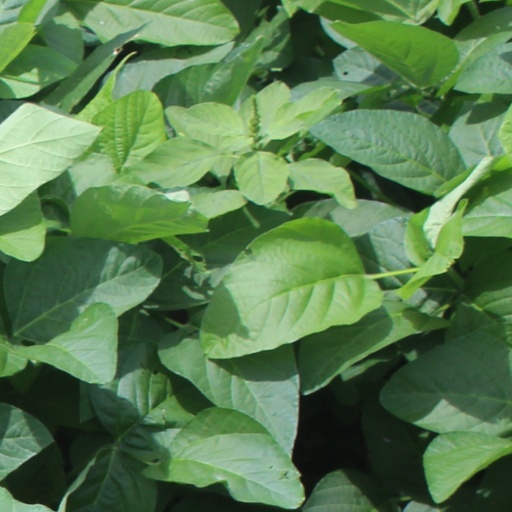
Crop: soybean